Nick Mancuso

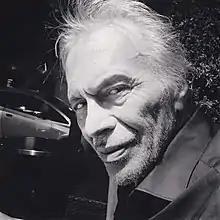
Mancuso in 2018 in Paris

Nicodemo Antonio Massimo Mancuso (born May 29, 1948) is an Italian-Canadian actor, artist, playwright, and director. Beginning his career as a stage actor, he had his breakthrough role in the 1981 drama "Ticket to Heaven", for which he won the Genie Award for Best Performance by a Leading Actor. He has over 155 film and television credits, including voicing Billy in the slasher film "Black Christmas" (1974), starring as Ray on the NBC series "Stingray" (1985–1987), and playing antichrist Franco Macalousso in the "Apocalypse" film series (1998–2001).